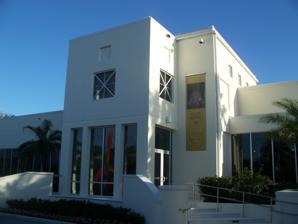
Building: Vero Beach Museum of Art
Country: Unknown
Year built: 1986
Museum in Vero Beach, Florida, United States Vero Beach Museum of Art Location within Florida Established January 31, 1986 Location 3001 River Park Drive Vero Beach, Florida Coordinates 27°38′58″N 80°21′57″W / 27.64952°N 80.36592°W / 27.64952; -80.36592 Type Art Director Brady Roberts. Website www .vbmuseum .org The Vero Beach Museum of Art is located at 3001 River Park Drive, Vero Beach , Florida .  It houses regional, state and national art exhibits and includes a sculpture garden. The Vero Beach Museum of Art is the principal cultural arts facility of its kind on Florida's Treasure Coast . The accredited art museum includes art exhibitions, a sculpture garden , studio art and humanities classes, exhibition tours, performances, a museum store, film studies, an art research library, workshops and seminars, children and youth events, and community cultural celebrations. History Since 1991, the Vero Beach Museum of Art has been recognized by the State of Florida and the Florida Arts Council as a significant cultural establishment through grant awards and support. The museum was awarded accreditation from the American Alliance of Museums in April 1997. It became recognized for its professionalism, quality of programming, exhibitions, and community outreach.  The museum was reaccredited in April 2007. In 2002, the museum's Board of Trustees voted to change the institution's name from the Center for the Arts to the Vero Beach Museum of Art, which went into effect on July 1, 2002. In February 2007, the museum added the Alice and Jim Beckwith Sculpture Park, which is 1.12 acres (4,500 m 2 ), to its exhibition spaces. In January 2018, the museum opened the Art Zone a new interactive Children's Space, which features hands-on activities to encourage children to play and explore as well as a 25-foot-long interactive Sketch Aquarium. Notes